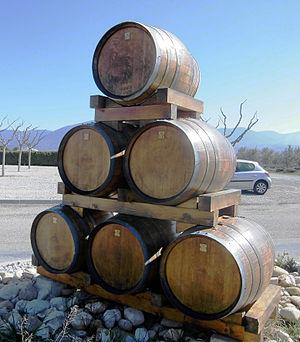
Entrée de Vinsobres village viticole
Le vinsobres est un vin rouge tranquille d'appellation d'origine contrôlée produit sur la commune de Vinsobres dans le département de la Drôme.